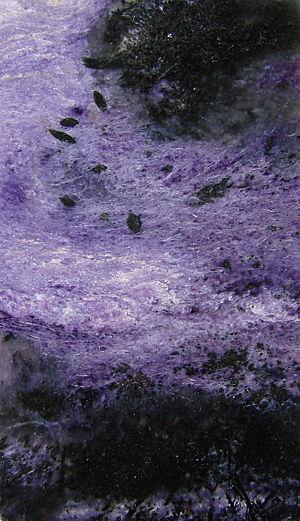
Tranche polie de charoïte, hauteur réelle 8,5 cm.